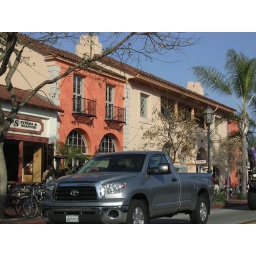
ugly car in front of pretty building